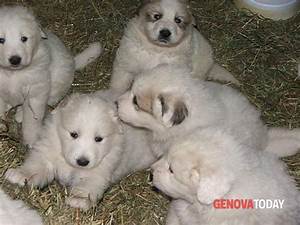
Label: cane